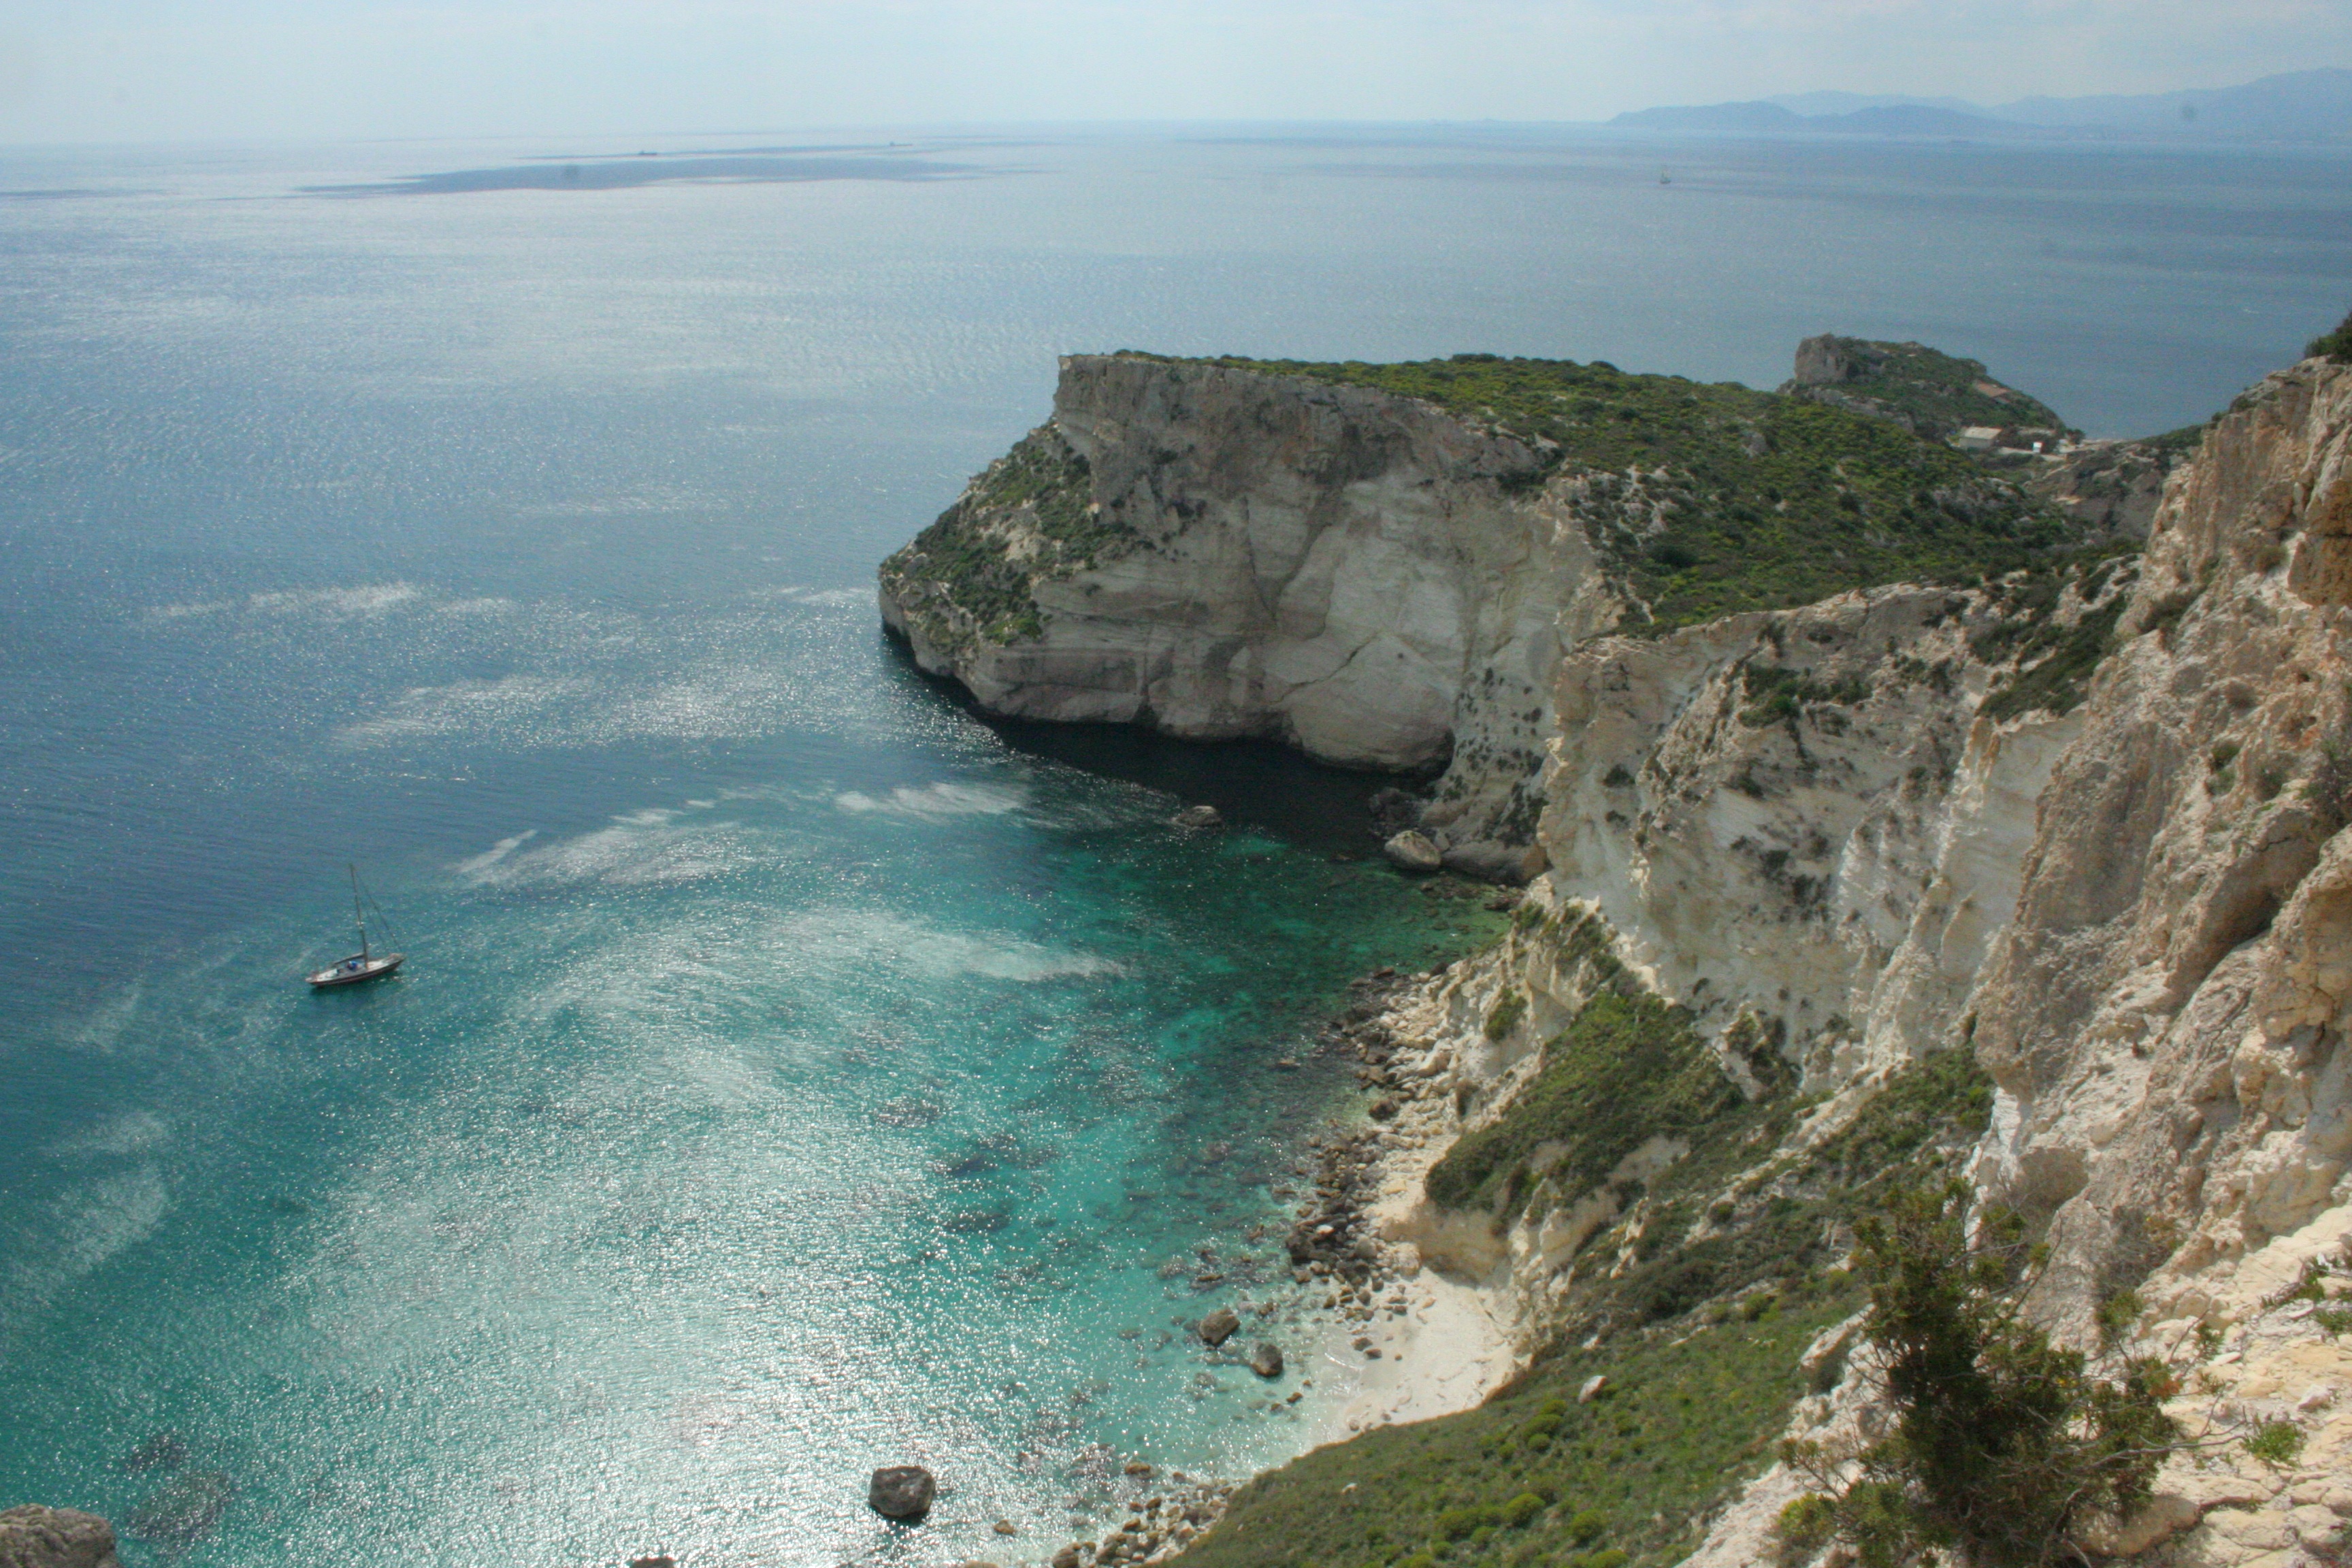
beach, landscape, sea, coast, ocean, cliff, cove, bay, terrain, geology, cape, islet, sardinia, landform, cagliari, sella del diavolo, aerial photography, geographical feature